Xenia motif

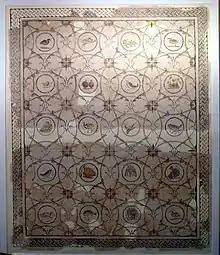
Xenia items in compartments, Sousse Museum

The "xenia" motif in Roman mosaic is a still life motif consisting of a grouping of various items, mostly edible, representing a generous offering (a "xenia") from a wealthy host to guests. The items are often spread across different compartments in floor mosaic schemes. No doubt there were once paintings, but these have been lost.